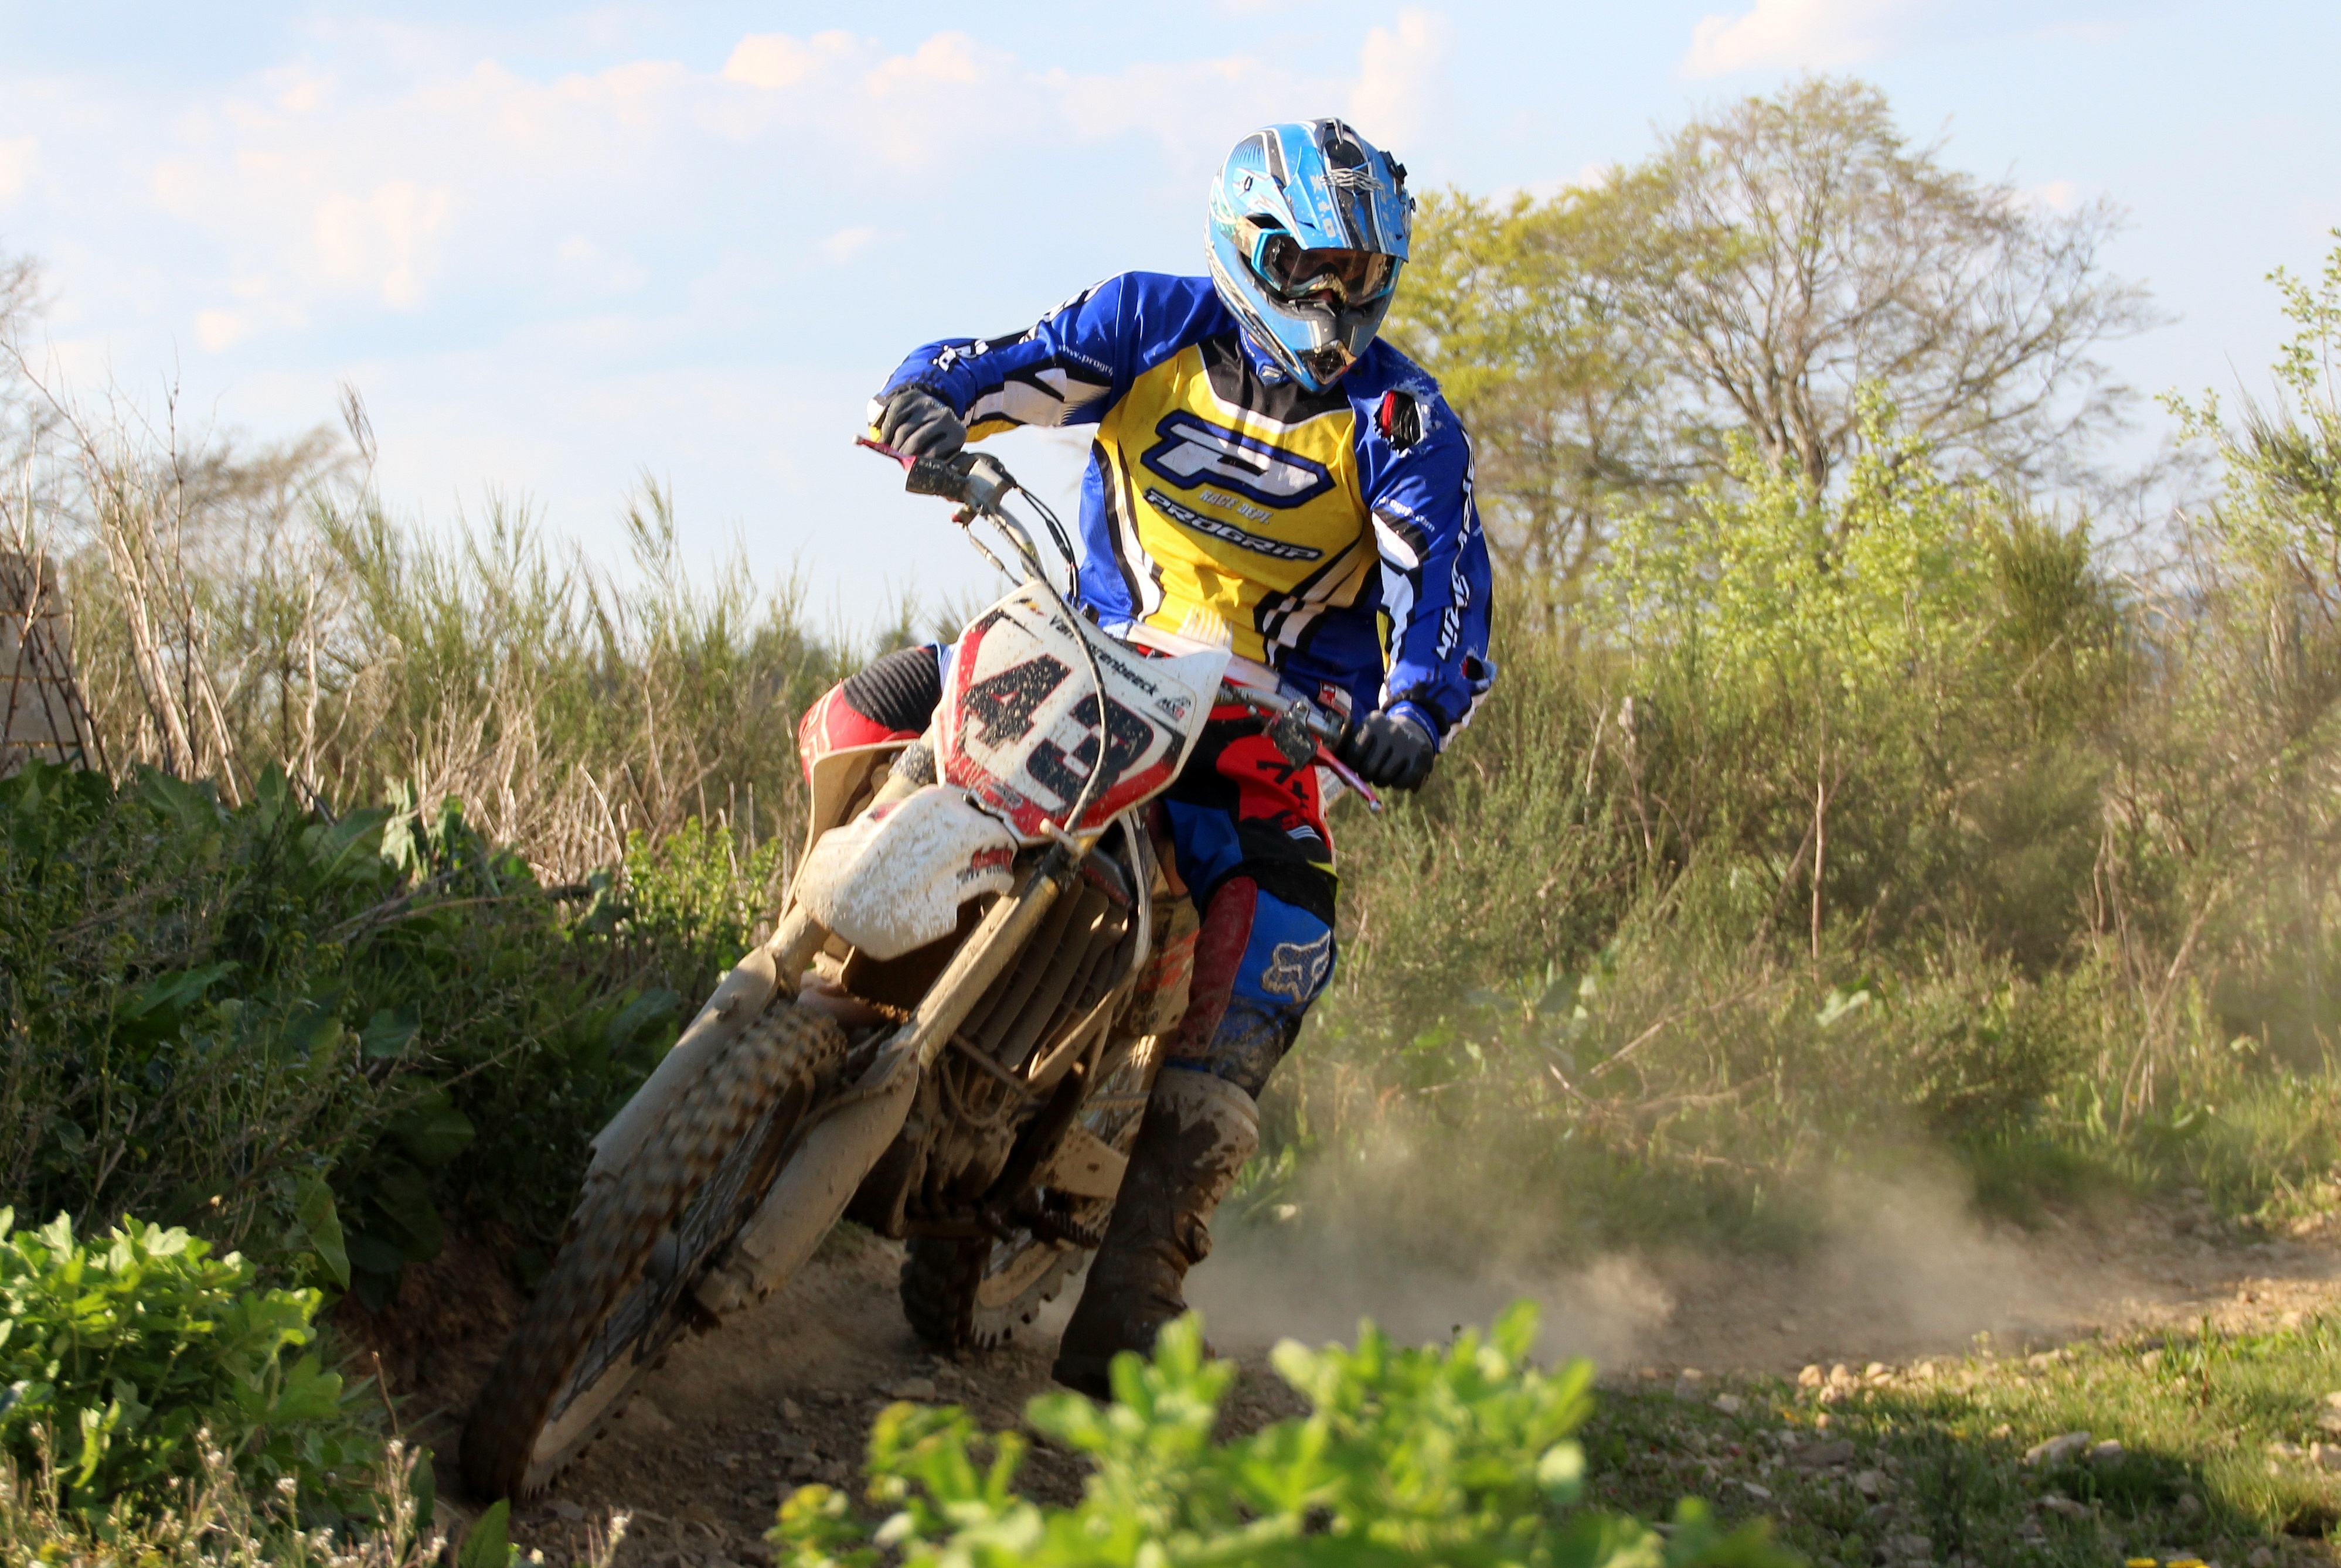
motorcycle, motocross, training, cross, extreme sport, sports, racing, dusty, driver, motorsport, enduro, freestyle motocross, motocross ride, motorcycle sport, motorcycling, motorcycle racing, dry earth, endurocross